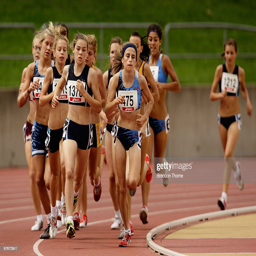
athletes compete in the metre under 16 during day .